Thonburi Kingdom

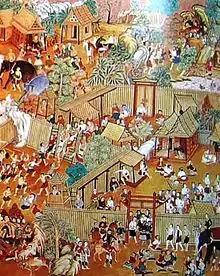
Depiction of Battle of Bangkaeo from the Thonburi Palace.

Plan of King Hsinbyushin to invade Siam from two directions was foiled by the Mon Rebellion and the Siamese capture of Chiang Mai. Maha Thiha Thura, who had taken commanding position in Martaban, sent his vanguard force under Satpagyon Bo to invade Western Siam through the Three Pagodas Pass in February 1775. Taksin was unprepared as most of his troops were in the north defending Chiang Mai. He recalled the northern Siamese troops down south to defend the west. Satpagyon Bo took Kanchanaburi and continued to Ratchaburi, where he encamped at Bangkaeo (modern Tambon Nangkaeo, Photharam district), hence the name Bangkaeo Campaign. King Taksin sent preliminary forces under his son and his nephew to deal with the Burmese at Ratchaburi. The princes led the Siamese forces to completely encircle Satpagyon Bo at Bangkaeo in order to starve the Burmese into surrender. Northern Siamese troops arrived in the battlefield of Bangkaeo, bringing the total number of Siamese to 20,000 men, greatly outnumbering the Burmese. After 47 days of being encircled, Satpagyon Bo capitulated in March 1775. The Siamese took about 2,000 Burmese captives from this battle.